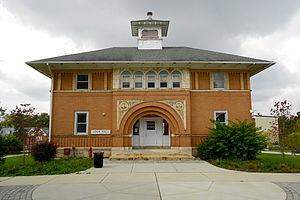
L'université Lincoln est une université américaine située près d'Oxford, dans le comté de Chester, en Pennsylvanie